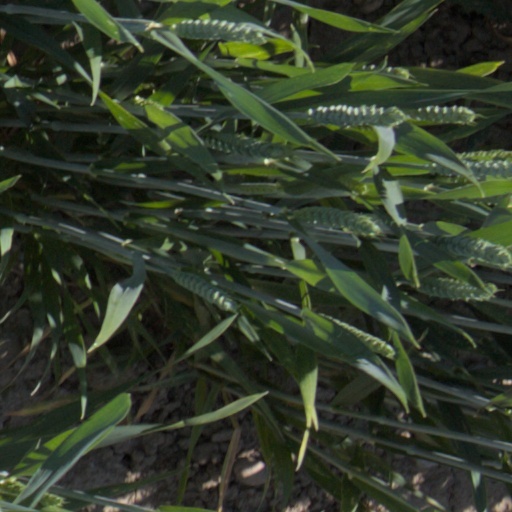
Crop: wheat